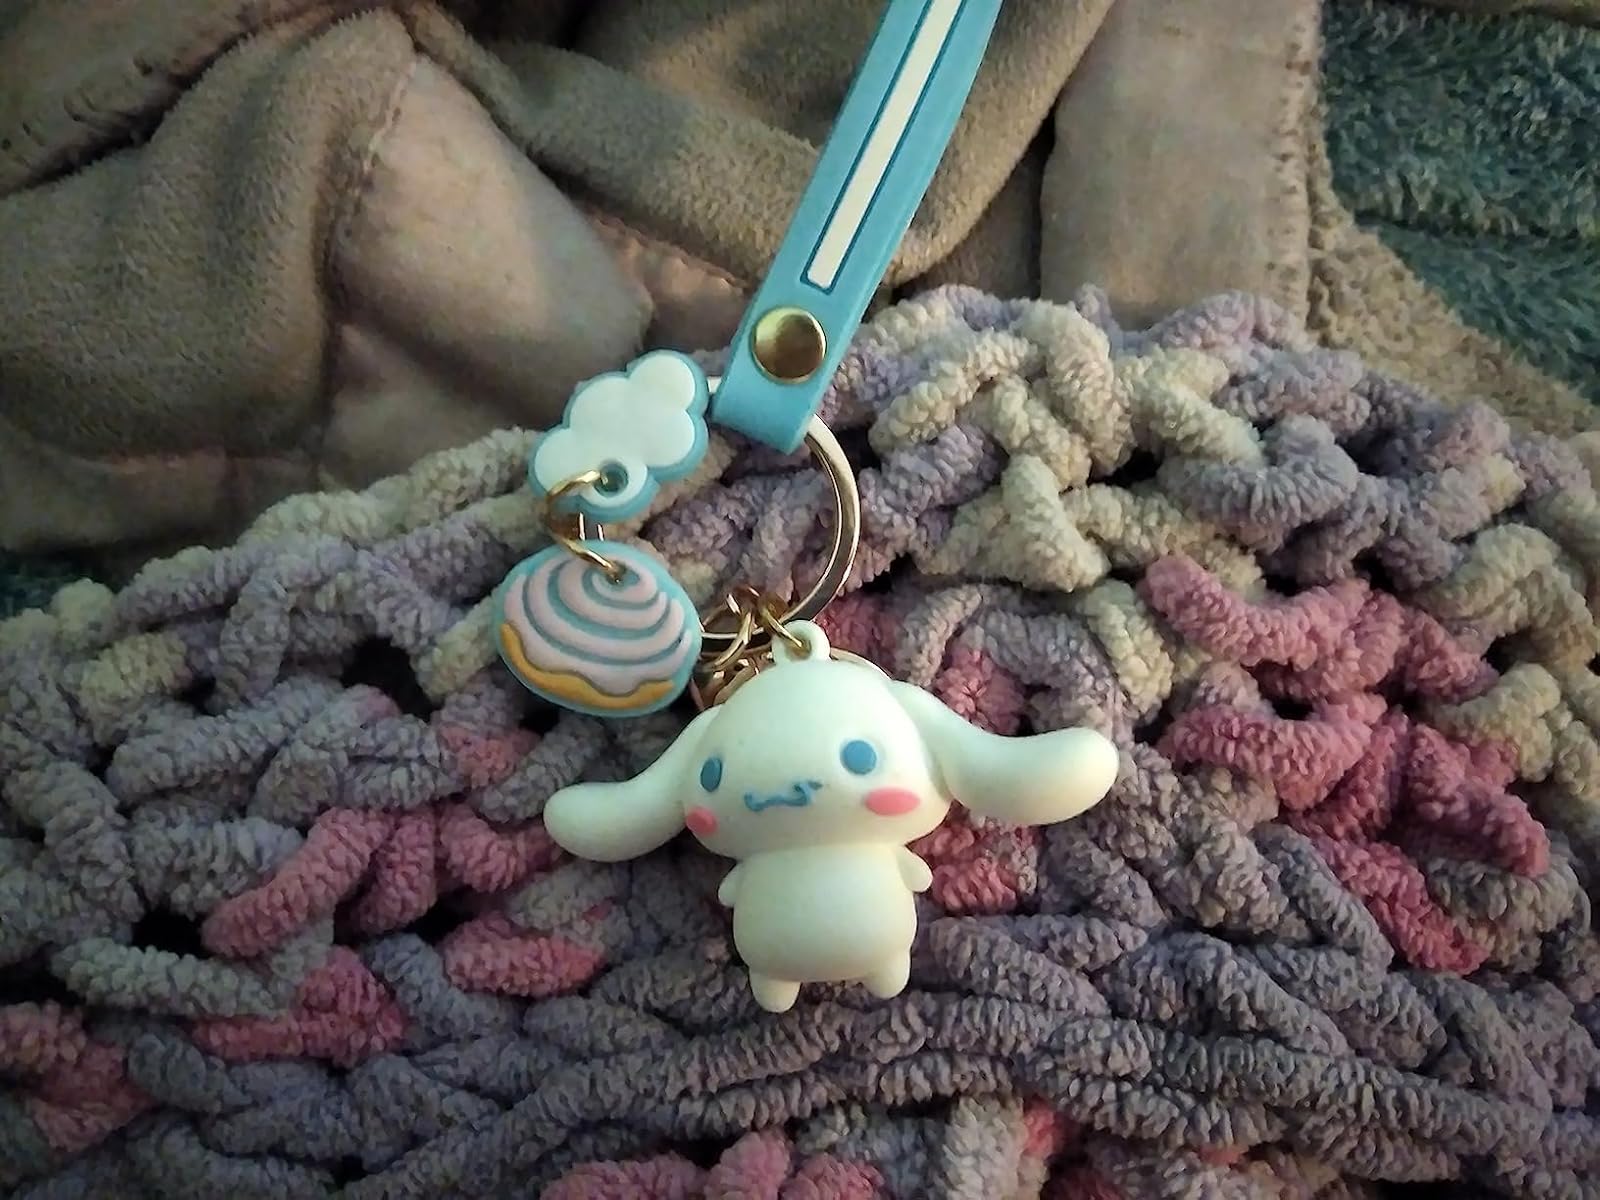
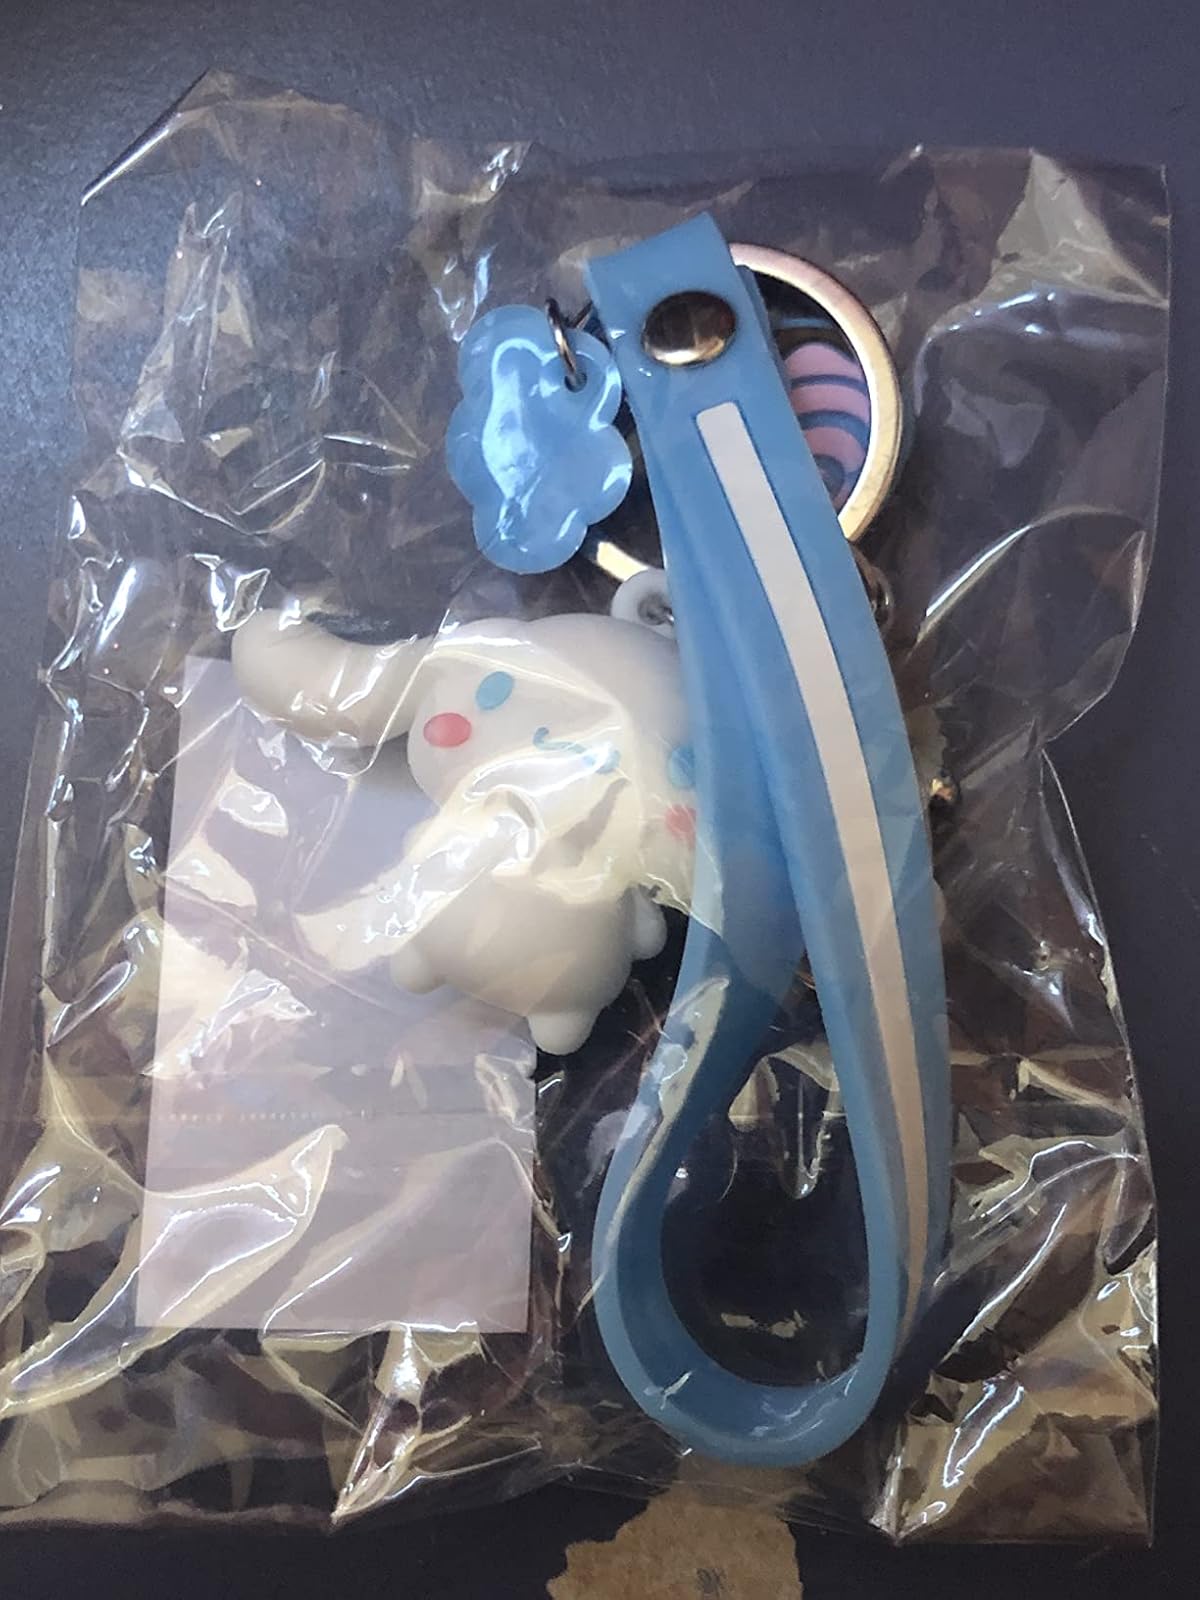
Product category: accessories_keychain
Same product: yes